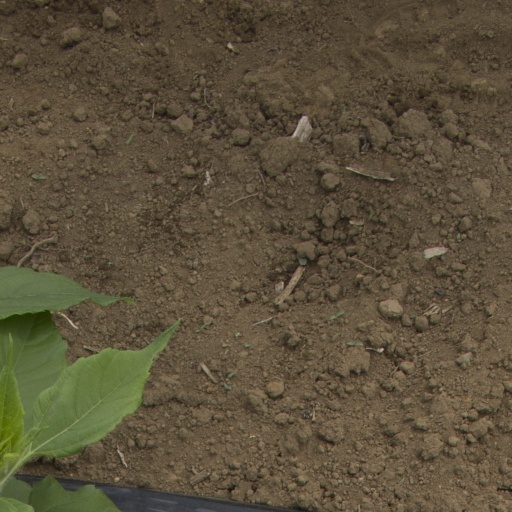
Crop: Jerusalem artichoke